Awesomenauts

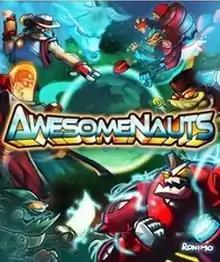

Awesomenauts is a multiplayer online battle arena (MOBA) video game developed by Dutch video game development company Ronimo Games. The game was released for PlayStation 3 and Xbox 360 consoles in May 2012, and for Microsoft Windows systems in August 2012. It was later ported to OS X and Linux. Another version of the game, "Awesomenauts Assemble!", incorporating all the changes and additions available on Windows, OS X and Linux, was released for the PlayStation 4 in March 2014 and for the Xbox One in September 2016. In May 2017, the PC version of the game transitioned to a free-to-play title, incorporating an in-game currency and reward system to allow players to gain access to new characters and other customization aspects. In September 2019, Ronimo Games announced that development on the game has stopped indefinitely. Despite this, "Awesomenauts" was still available to play, until the servers went offline on September 15, 2023 due to Ronimo's bankruptcy. As of January, 2025, the game has been acquired by Atari and reverted officially to version 3.2.8, reintroducing matchmaking and announcing a plan to fully restore the game to previous functionality over time.